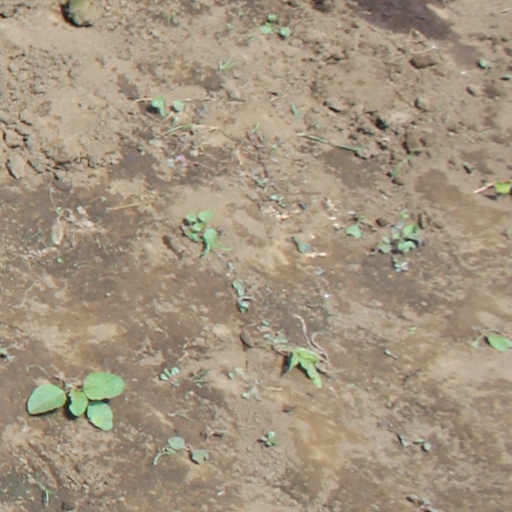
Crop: soybean